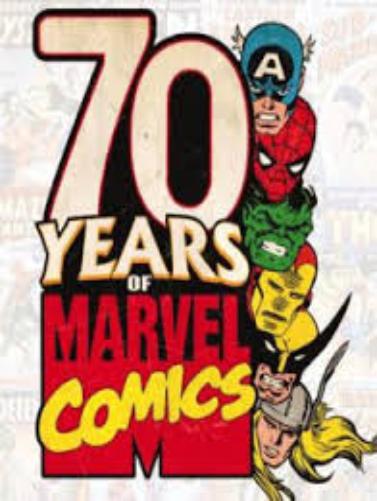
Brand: Marvel
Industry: Necessities